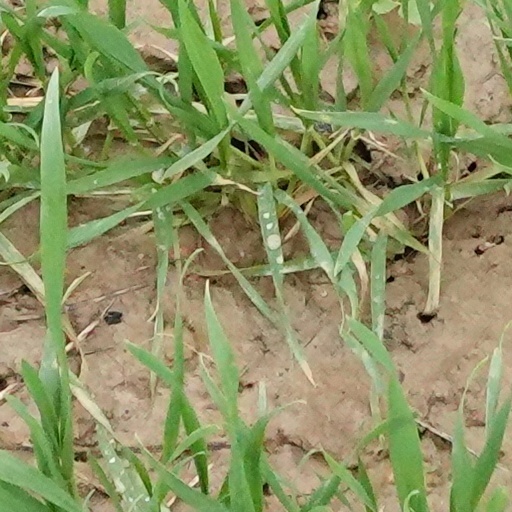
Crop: wheat